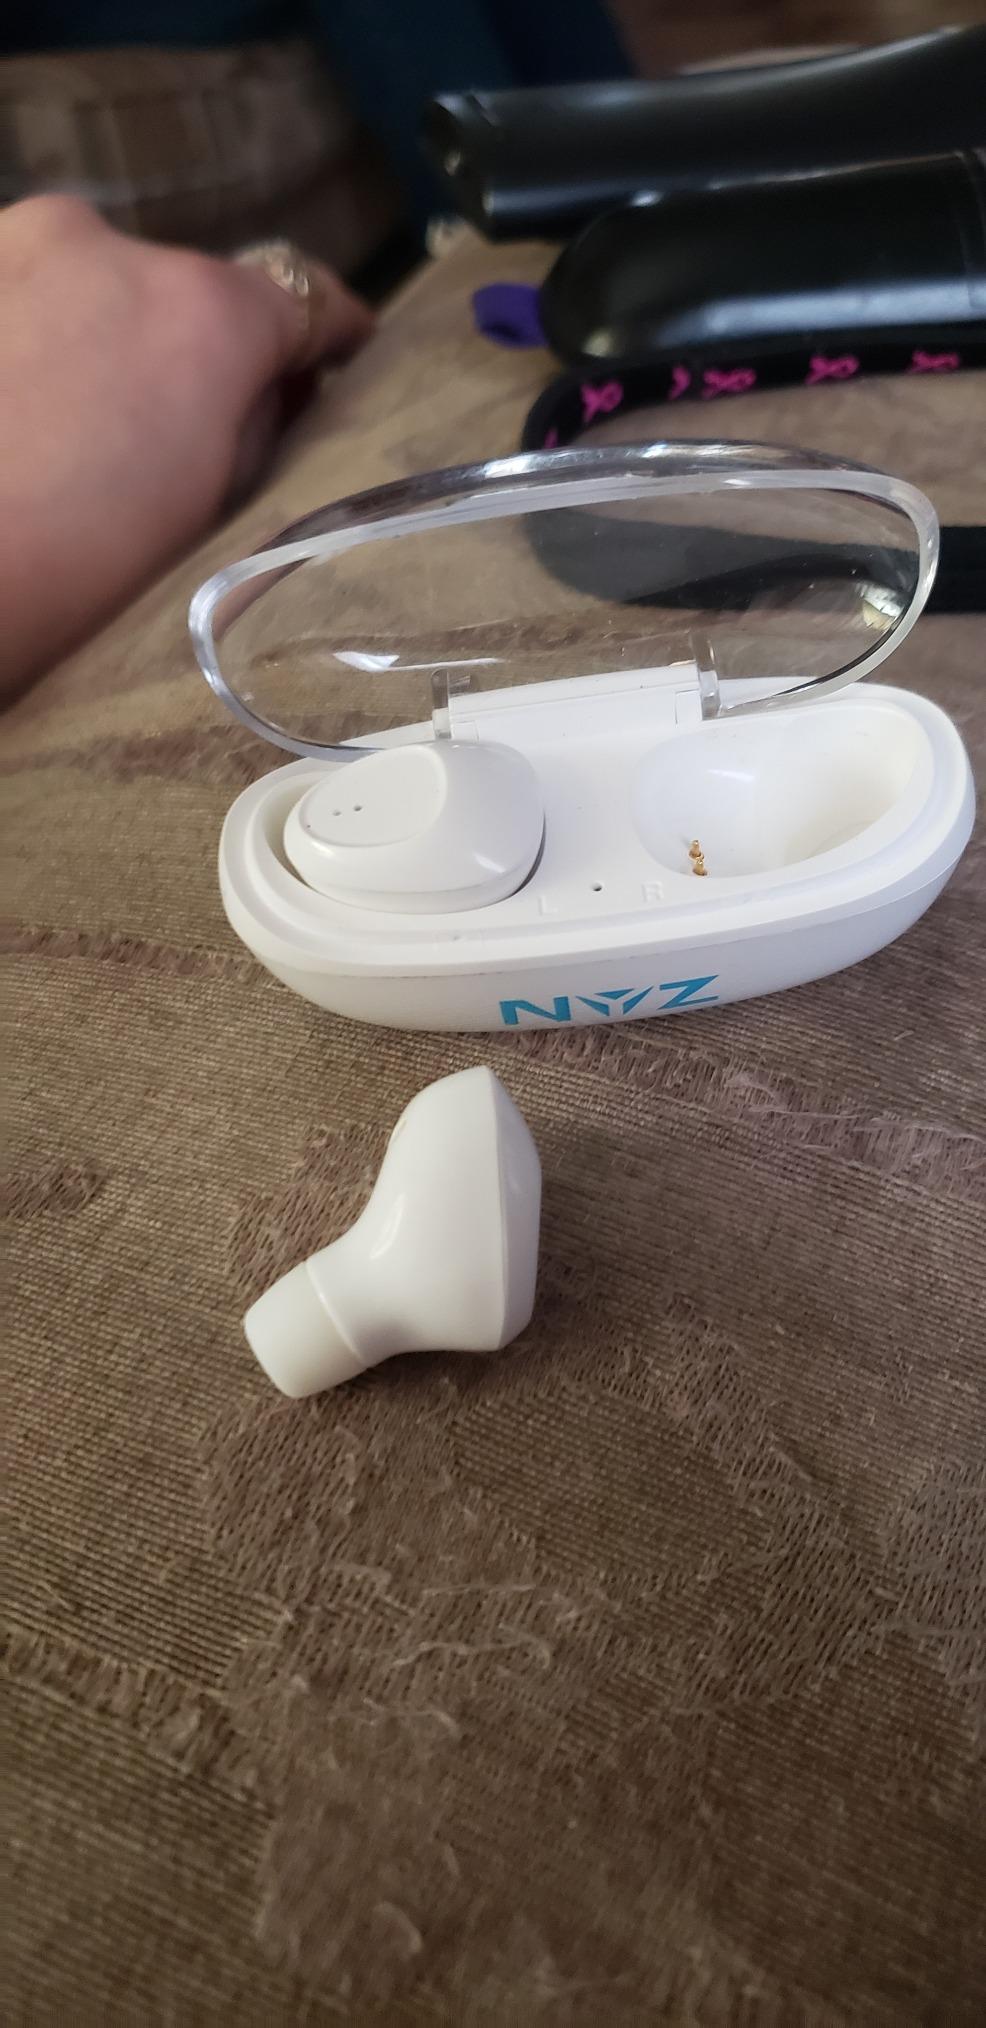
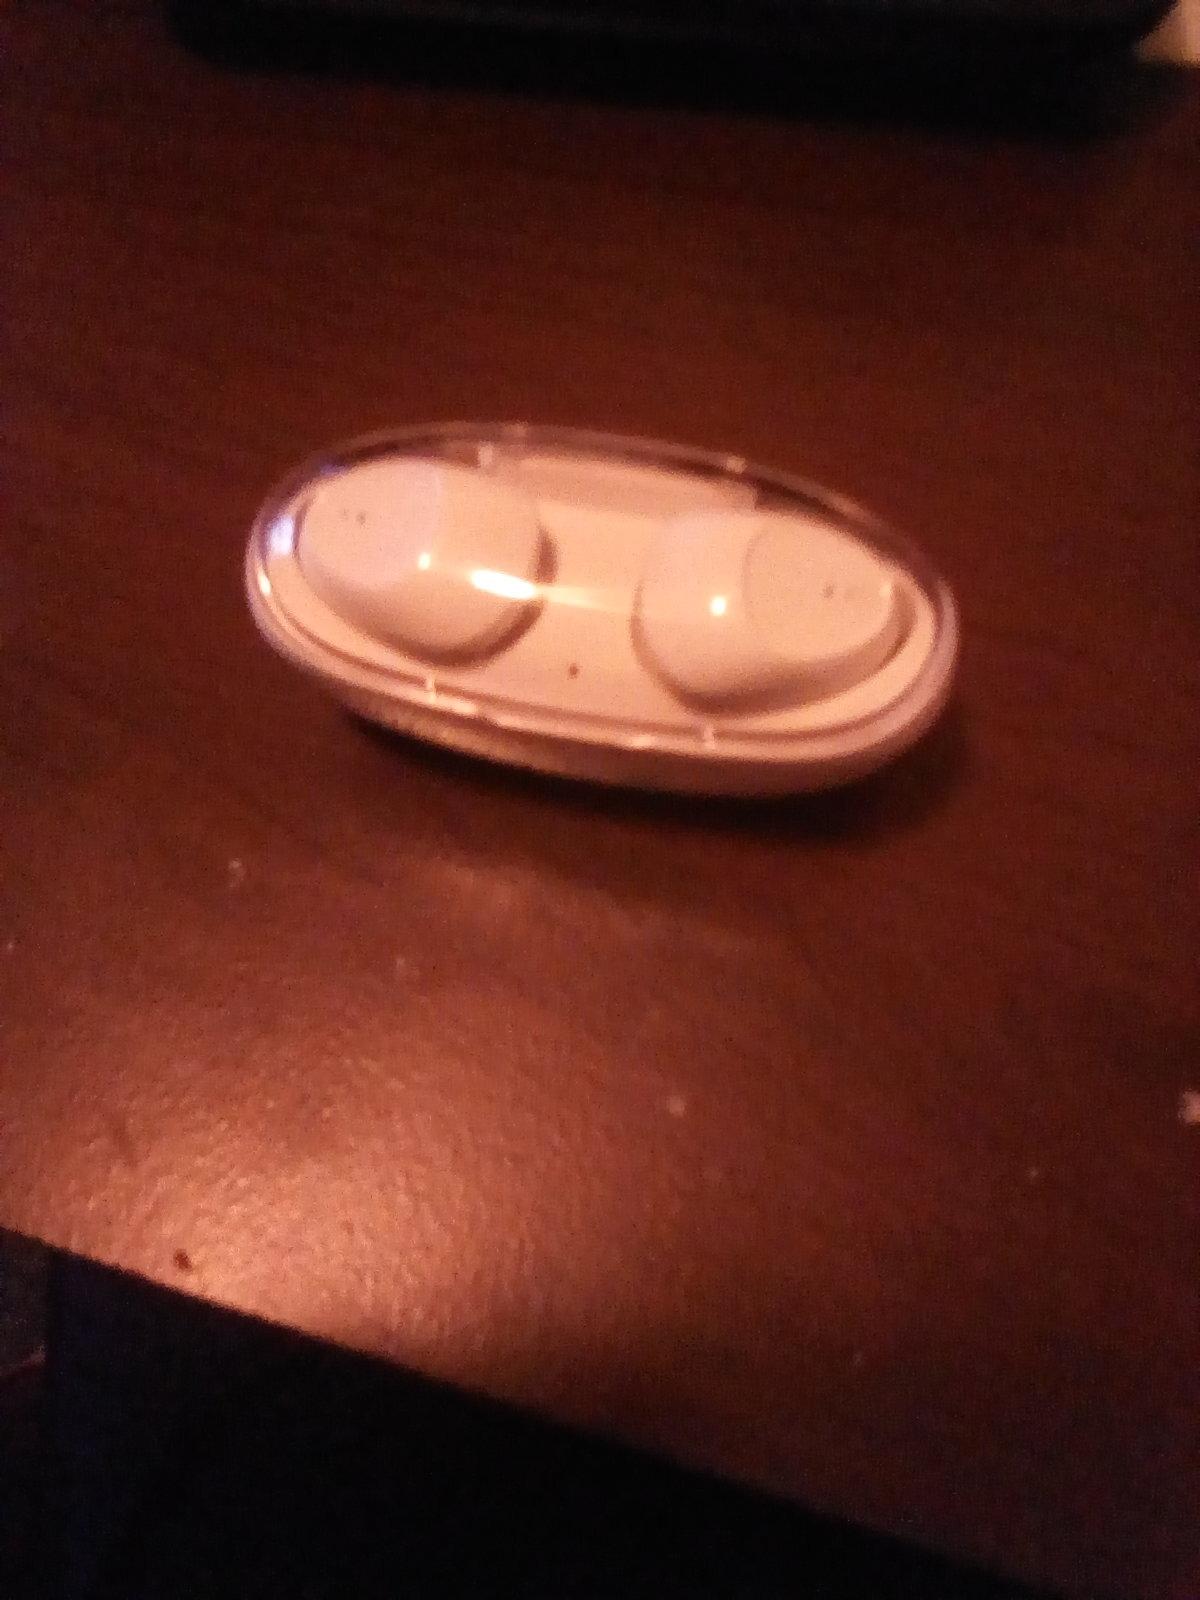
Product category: earbuds
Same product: yes